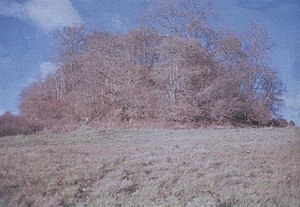
Ewyas Harold Castle / Historie
Motten på Ewyas Harold Castle ved vintertid.
Ewyas Harold Castle var en borg i landsbyen Ewyas Harold i Herefordshire, England. Borgen var en af de få fæstninger fra før den normanniske erobring af England, og den er derfor af stor historisk interesse. Fæstningen består i dag kun af motten, der står som en høj bakke i udkanten af byen.